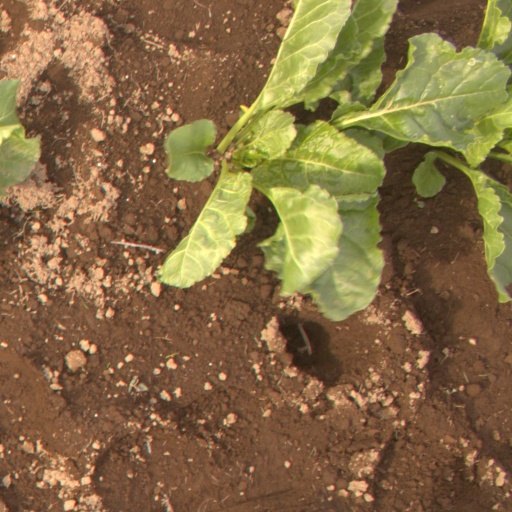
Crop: sugar beet